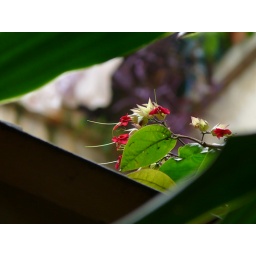
Red flower in Chow Kit old house.. which is from the same tree with the pink flower